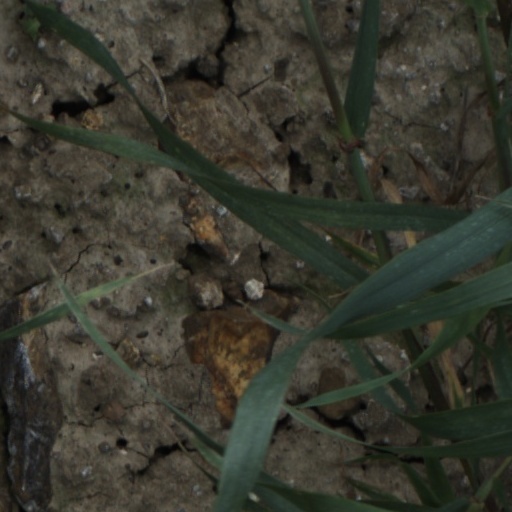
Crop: wheat